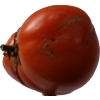
Label: tomato